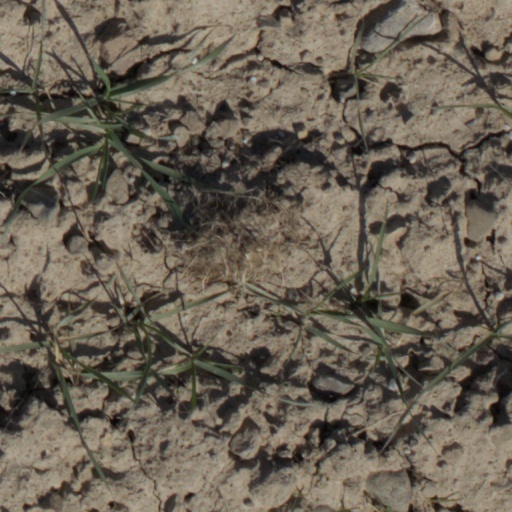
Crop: wheat